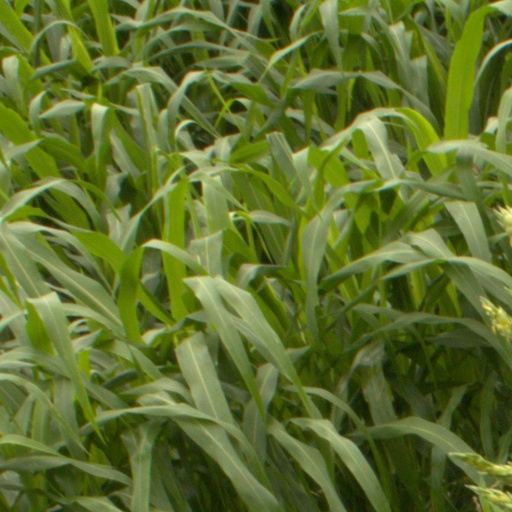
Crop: sorghum